Tarasp Castle

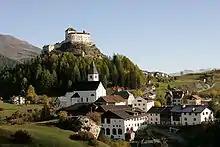
The Tarasp castle on the hill, overlooking the Tarasp village, Switzerland, (2005)

Tarasp Castle was probably built in the 11th century or possibly as early as the 10th century. The name comes from "terra aspera" or wild earth, which may refer to the new lands in the Inn river valley. They had adopted the name of the castle by 1089 when Ulrich von Tarasp was mentioned in a papal mandate to the Bishop of Chur. Around the same time the family founded Scuol Monastery, which later moved to Marienberg Abbey, as part of their program to carve out a barony in the formerly uninhabited high alpine valley. At this time the castle consisted of a ring wall and a chapel with a bell tower that also served as a watch tower.